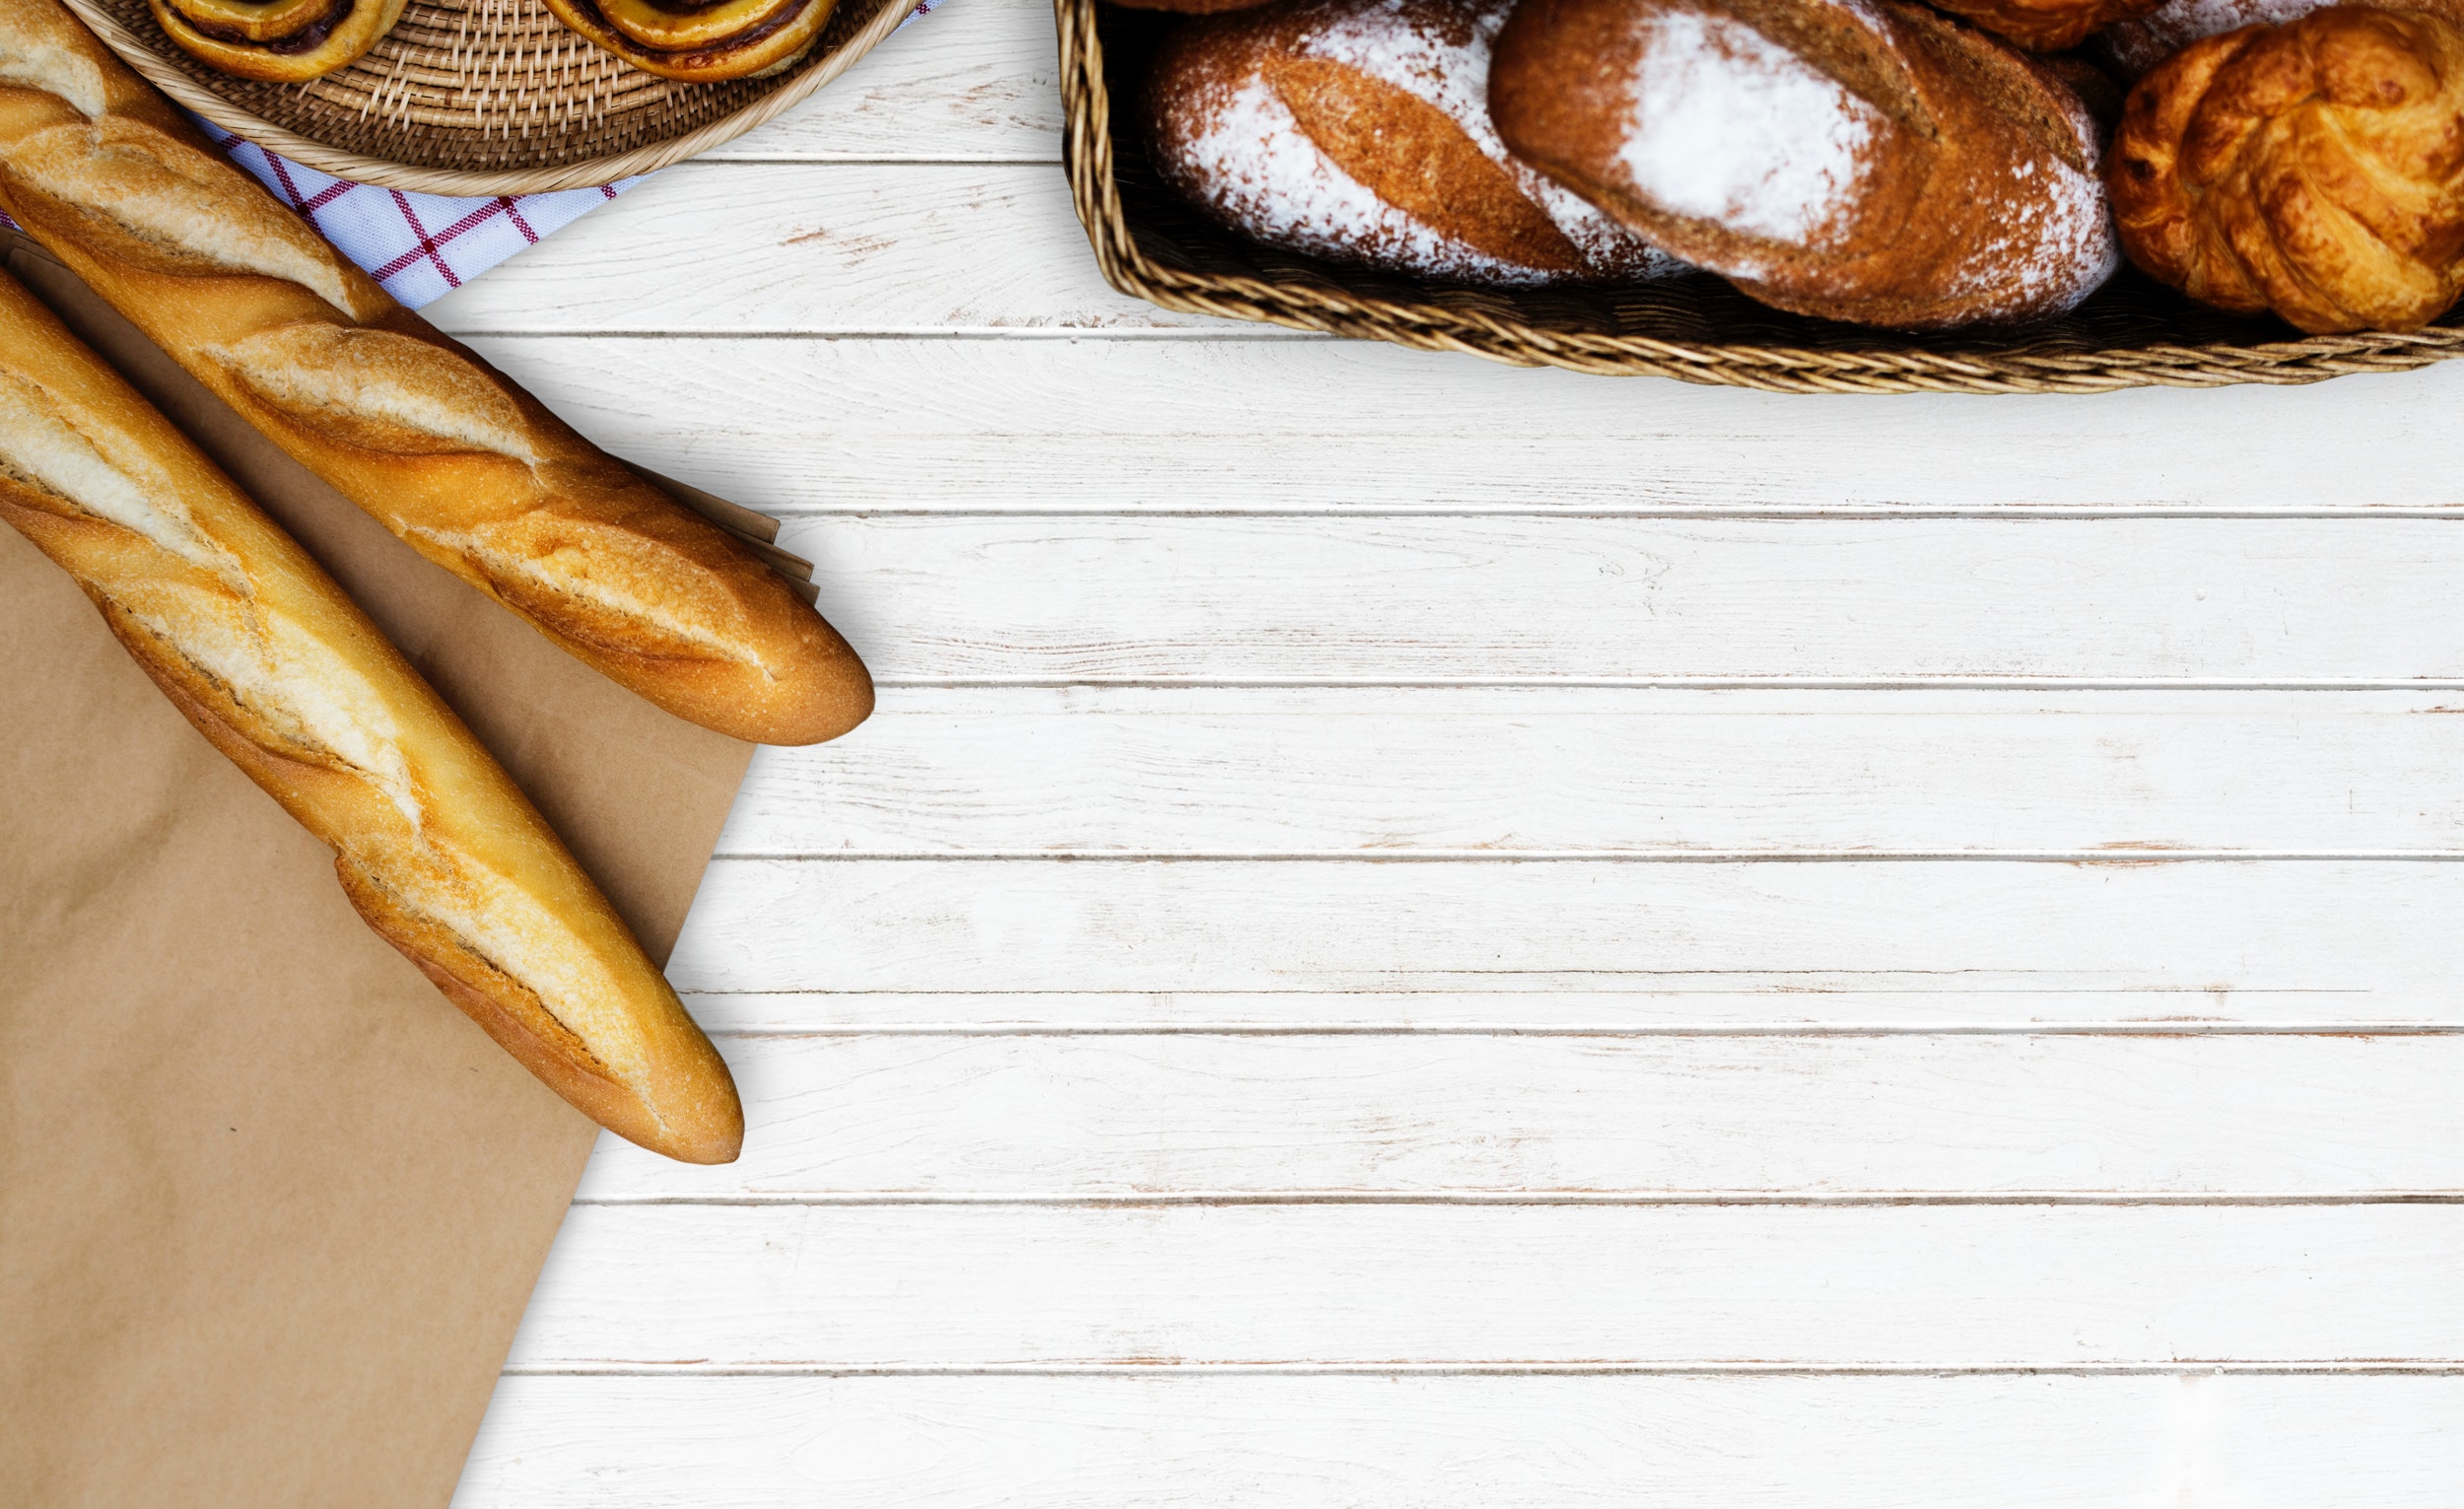
food, bread, baguette, baked goods, cuisine, dish, ingredient, Lye roll, baking, finger food, gluten, sourdough, produce, american food, snack, bread roll